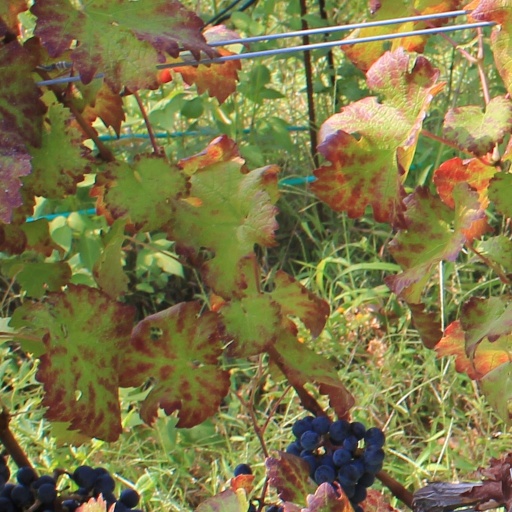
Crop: grape